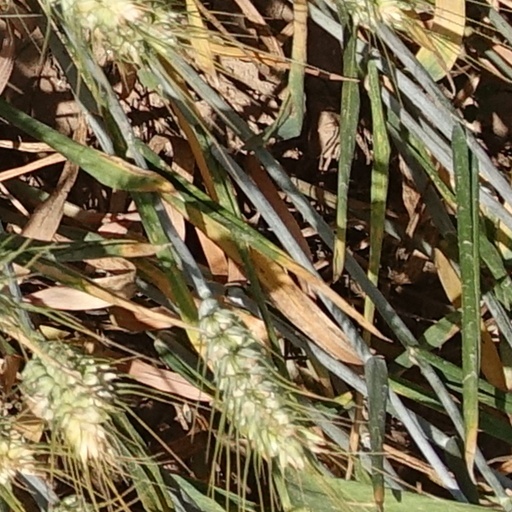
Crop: wheat